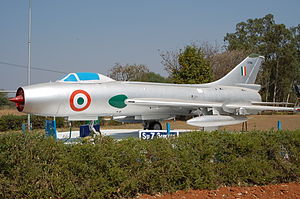
Sukhoj Su-7 / Operativ historie / Su-7B jagerbomber / Indien
En Su-7 fra det indiske luftvåben udstillet på Indian Air Force Academy Museum
Sukhoj Su-7 er et pilvinget supersonisk kampfly udviklet af det sovjetiske designbureau OKB Sukhoj i 1955. Flyet var oprindeligt udviklet som et taktisk jagerfly, der skulle operere i lav højde, men flyet var mindre succesfuldt i den rolle. En videreudvikling, Su-7B, blev udstyret som jagerbomber og opnåede imidlertid stor succes og blev Sovjetunionens primære jagerbomber og angrebsfly i 1960'erne. Su-7 blev produceret i 1.847 eksemplarer mellem 1957 og 1972 og blev eksporteret til flere lande De fleste producerede eksemplarer var Su-7B varianten.